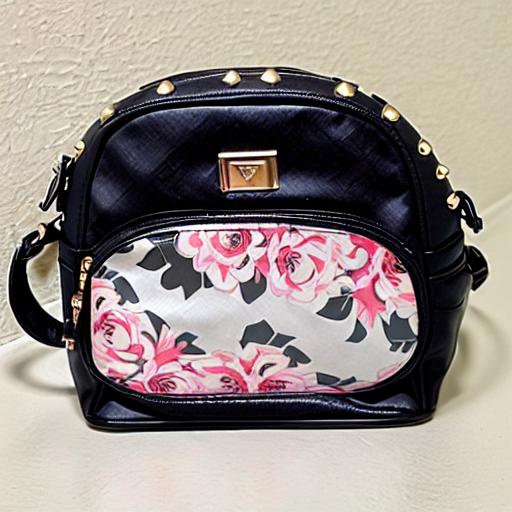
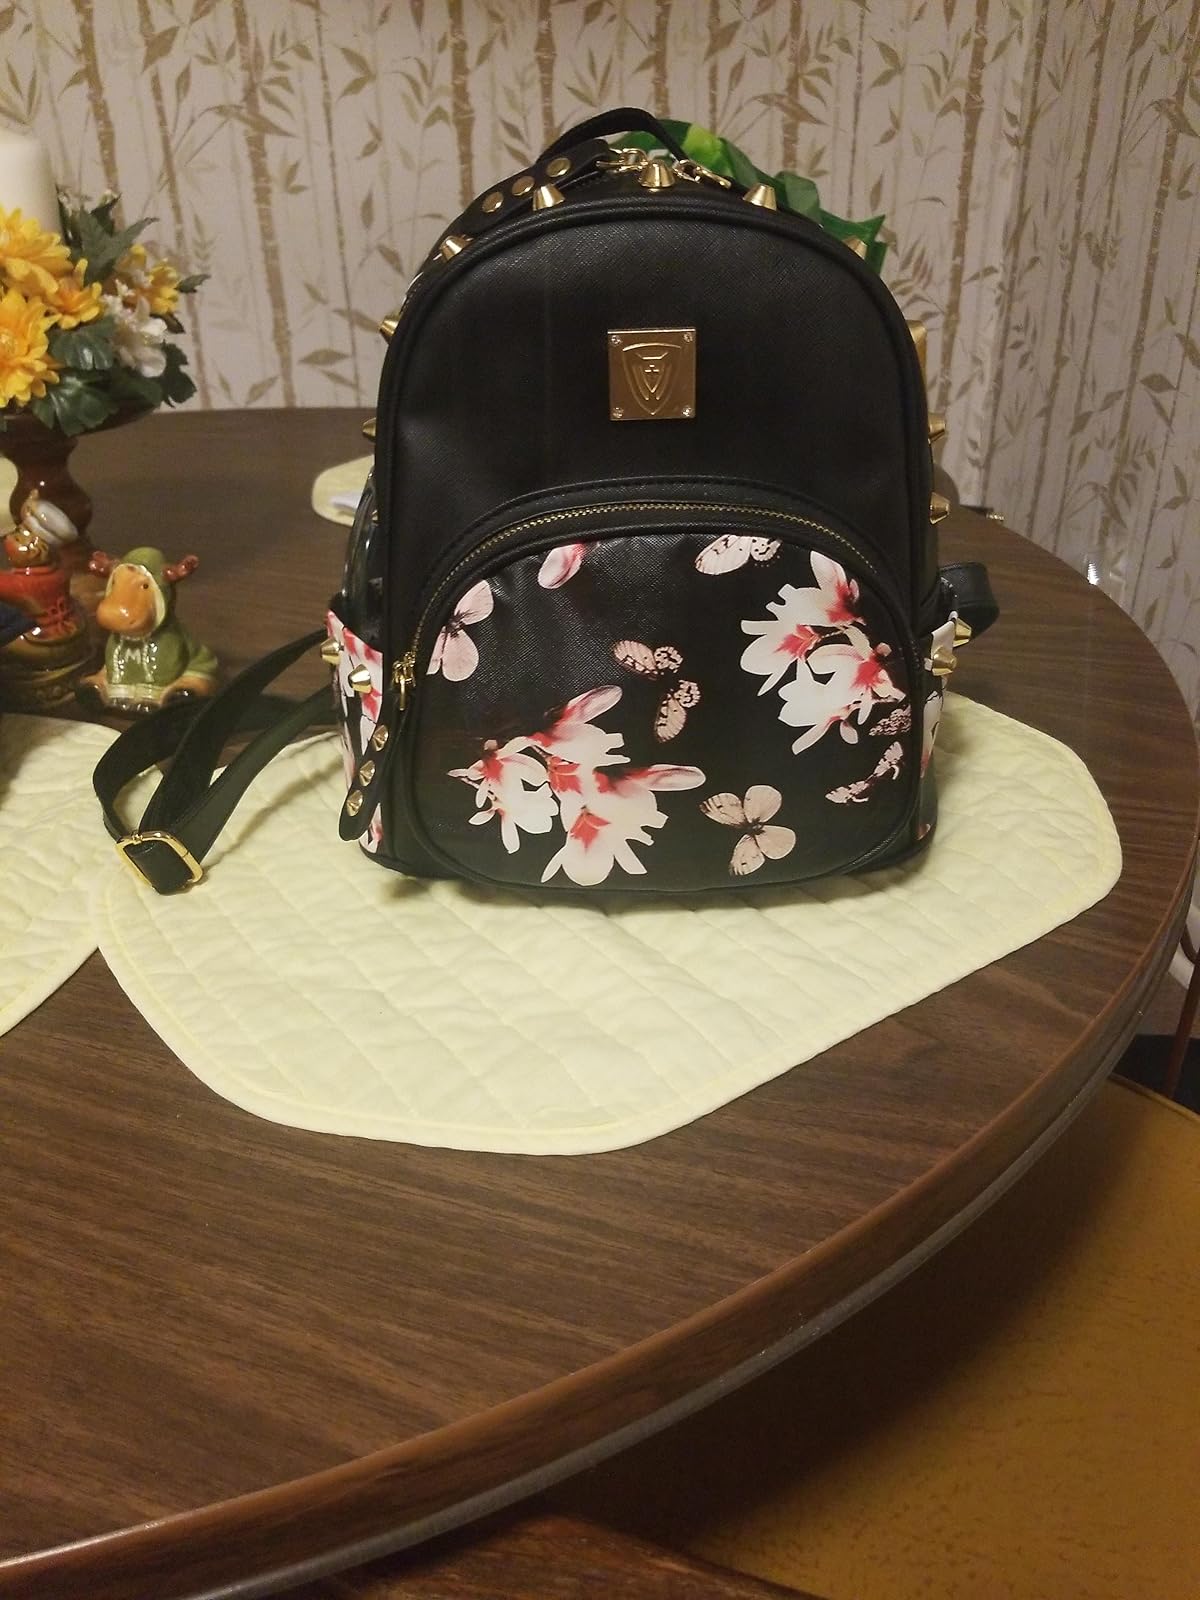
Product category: accessories_handbag
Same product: no